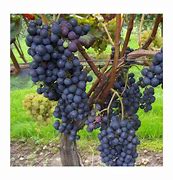
Label: Grapes